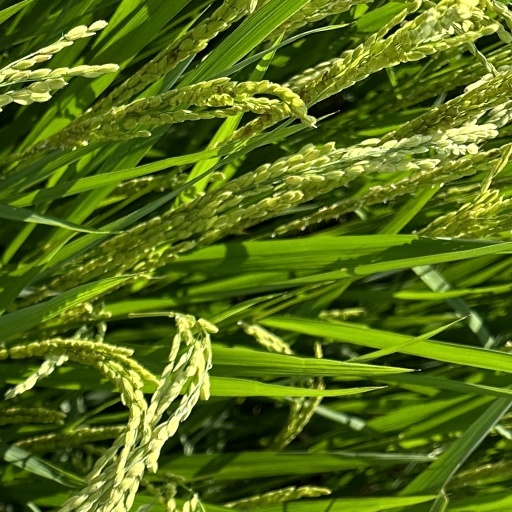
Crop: rice